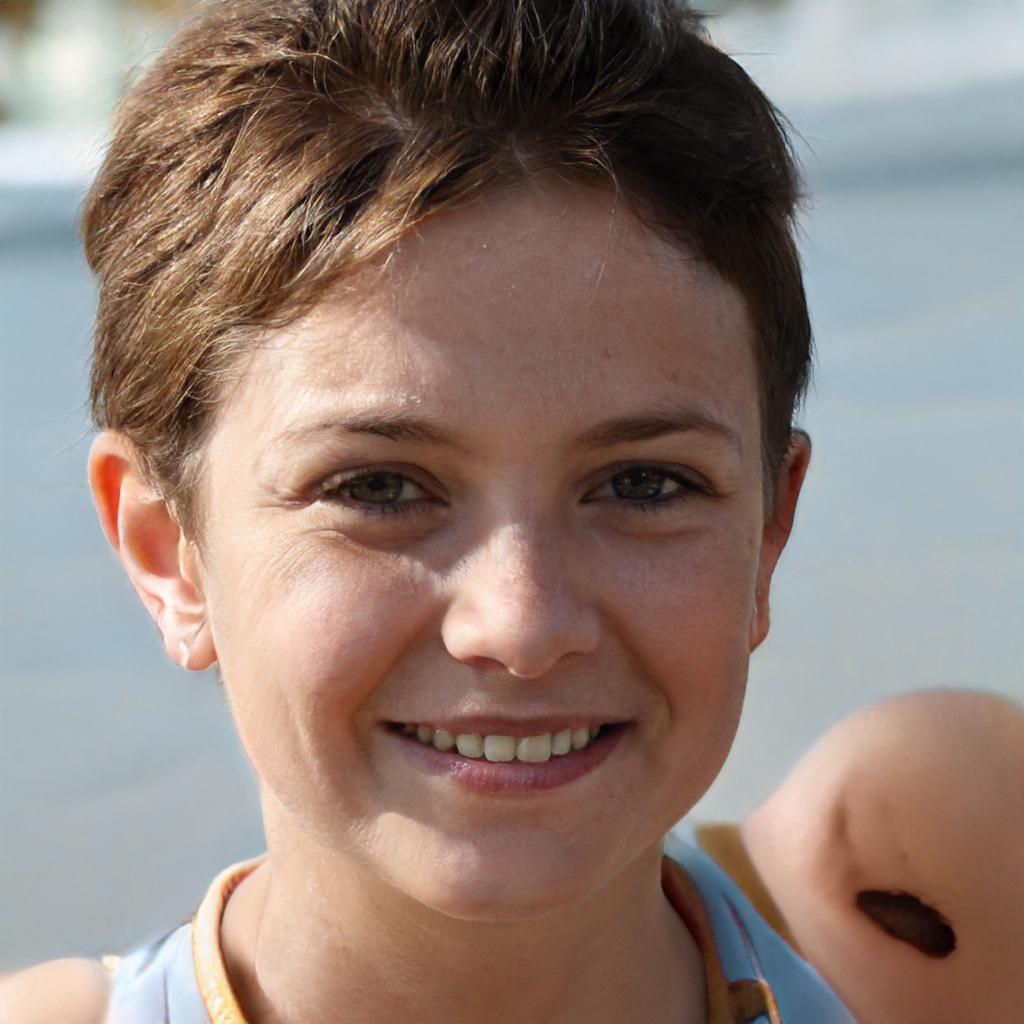
Gender: Female